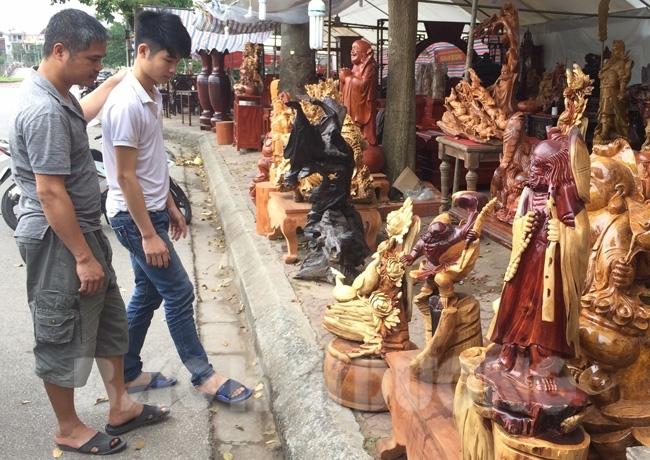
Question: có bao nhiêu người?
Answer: có hai người